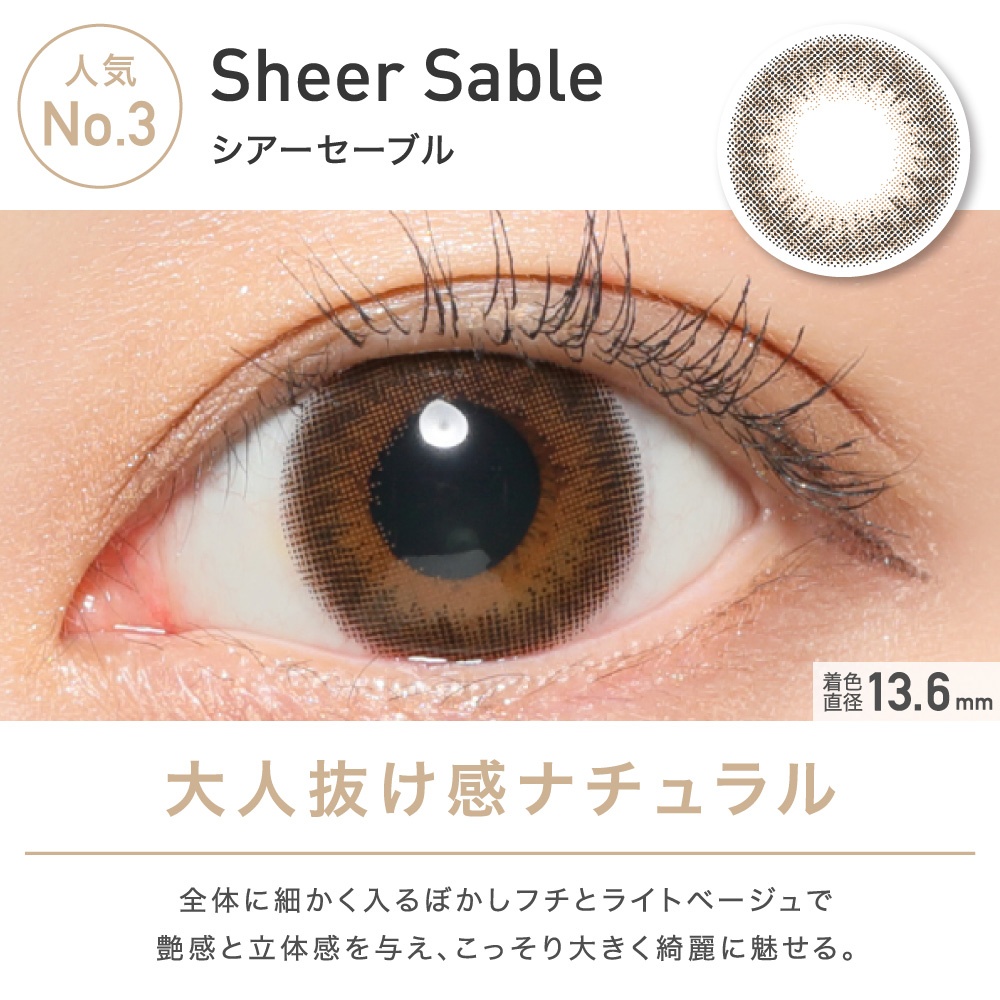
日抛美瞳1DAY ReVIA 一盒10片装 Sheer Sable 同系列买2送1!
Brand: Pegavision Japan株式会社
同系列买2送1,加入购物车3盒以上自动显示!
Category: Health & Beauty > Personal Care > Vision Care > Contact Lens Care > Contact Lenses > Daily Contact Lenses